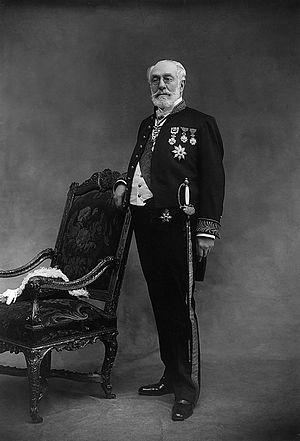
Édouard Otlet en 1887. Il a reçu l'ordre de Léopold.
Édouard Otlet, né Édouard Barthélemi-Lucien-Joseph Otlet, à Bruxelles le 13 juin 1842 et mort à Blanquefort le 20 octobre 1907, est un politicien et entrepreneur belge du XIXᵉ siècle. Il se lance dans le secteur des tramways.